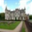
Label: castle